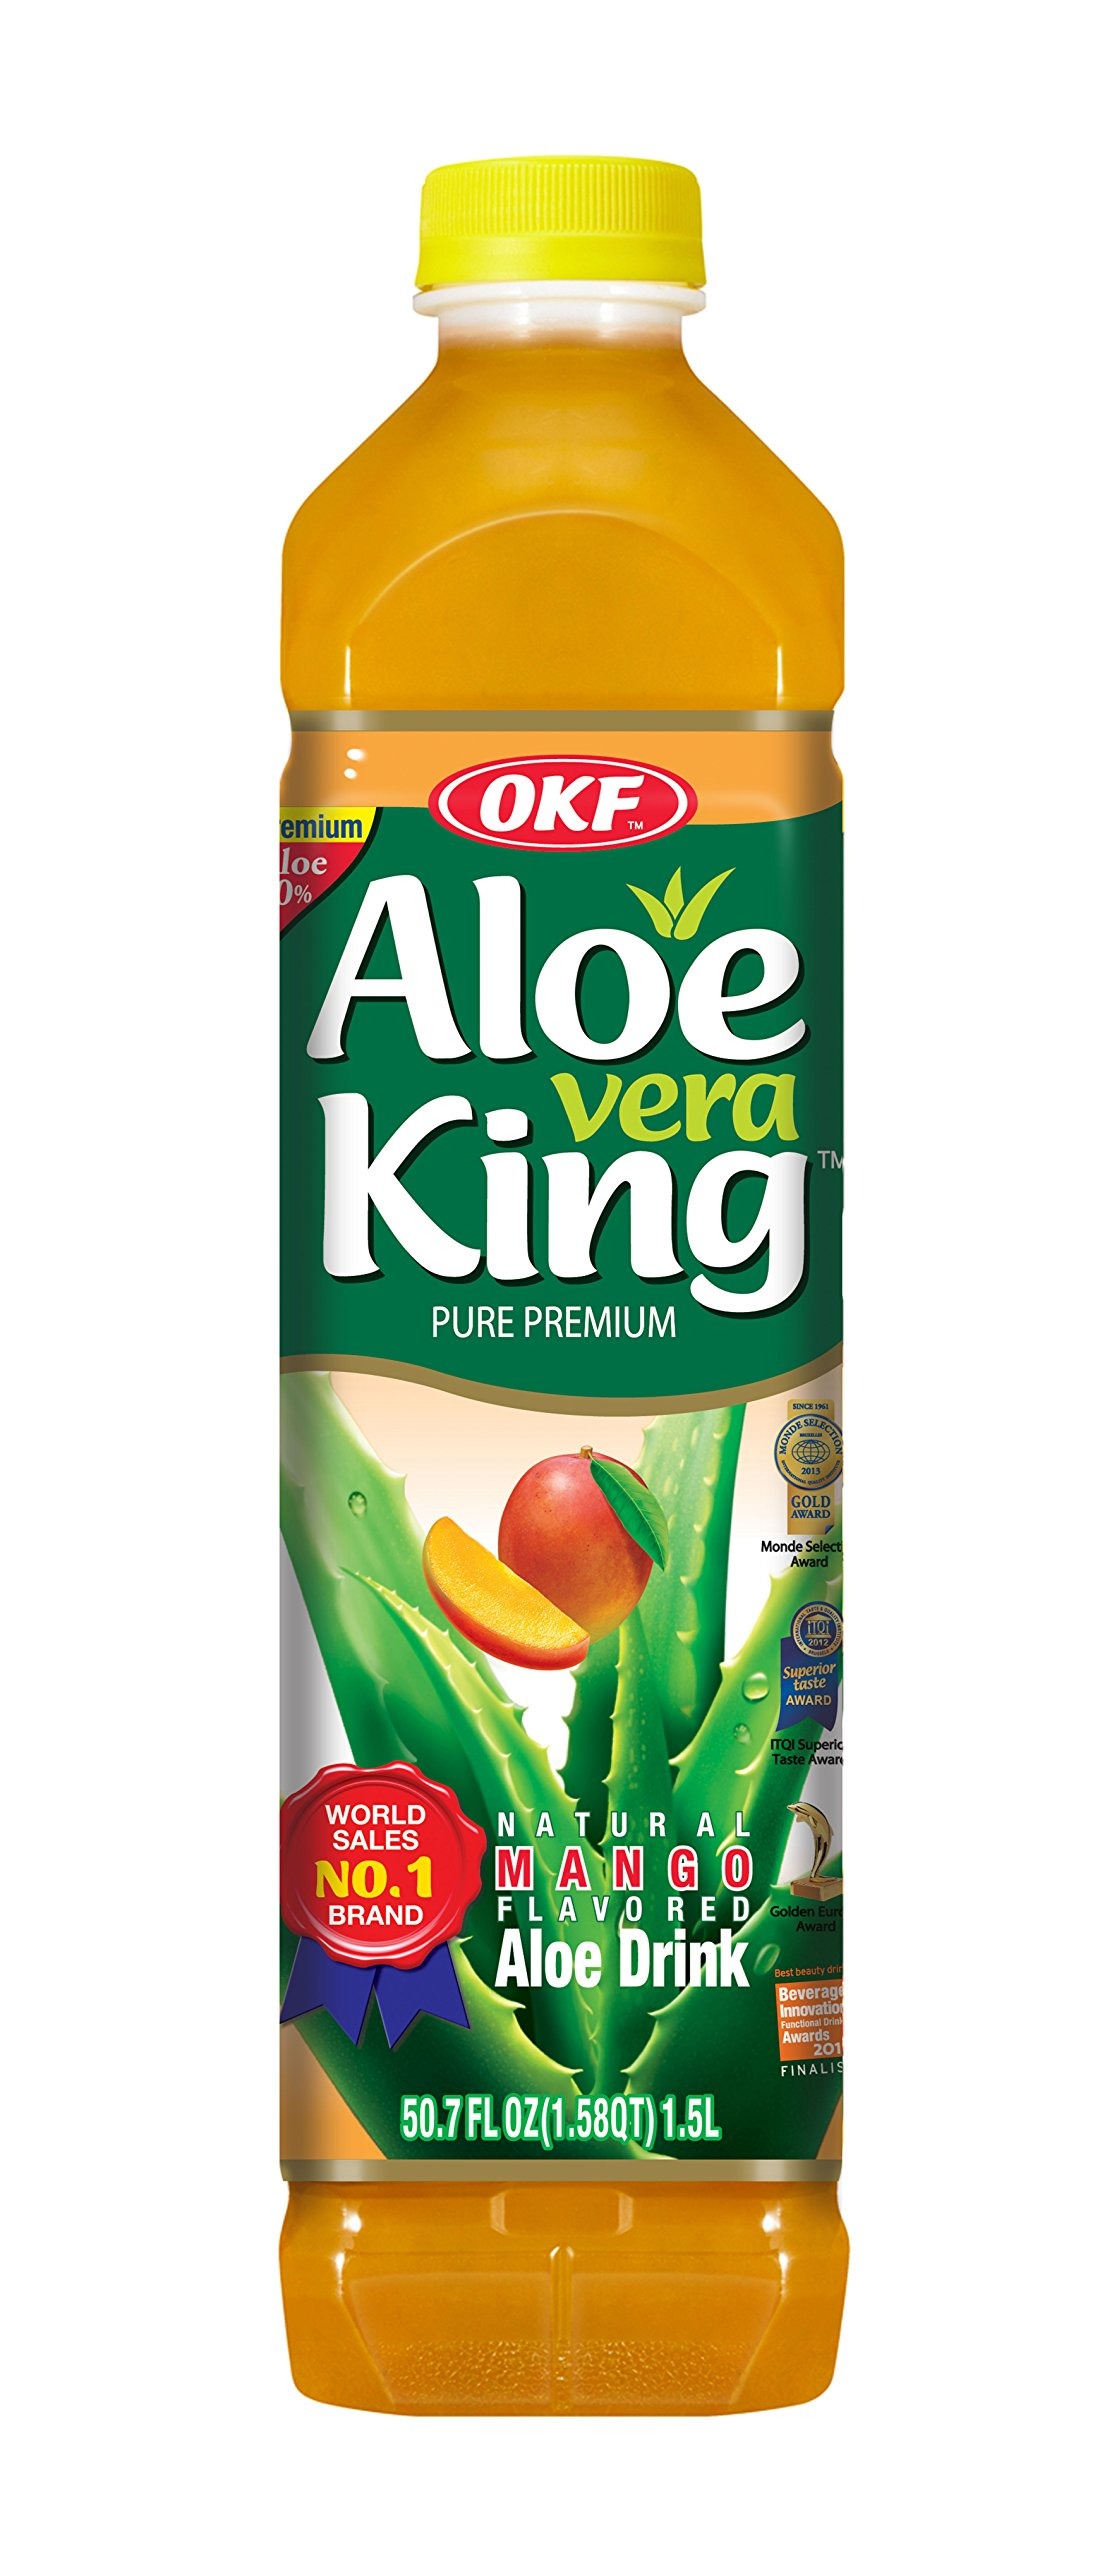
Item Name: OKF Aloe Vera King Drink, Mango, 1.5 Liter (Pack of 12)
Bullet Point 1: Made with organic Aloe Vera, organic crane sugar, and honey
Bullet Point 2: Contains the highest amount of Aloe Vera in the industry
Bullet Point 3: Internationally awarded for the taste and the quality
Bullet Point 4: Made from all natural ingredients
Value: 608.4
Unit: oz

Price: 5.9